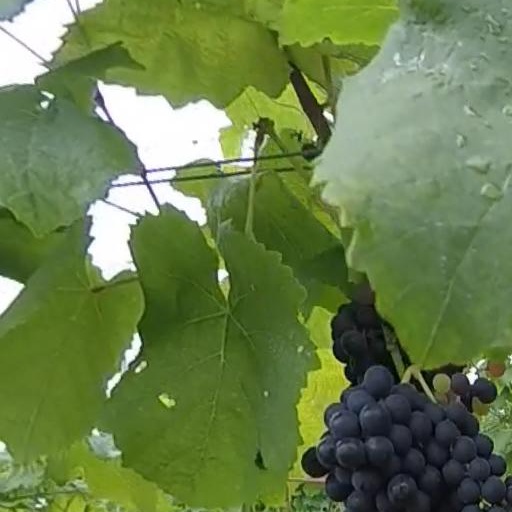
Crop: grape